Question: Please indicate a possible affordance area of the surfboard that can be used for carrying
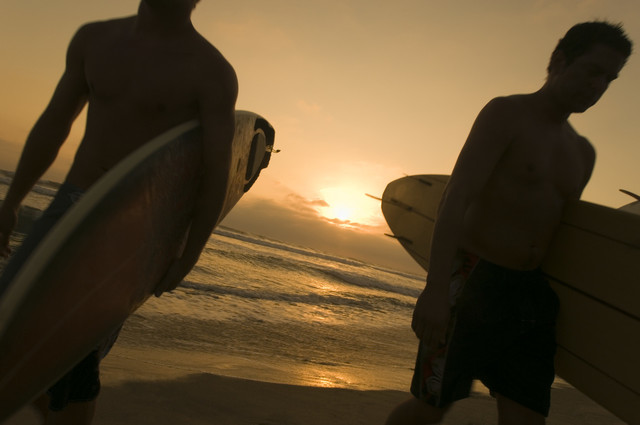
Answer: [7.5, 113.5, 276.5, 417.5]